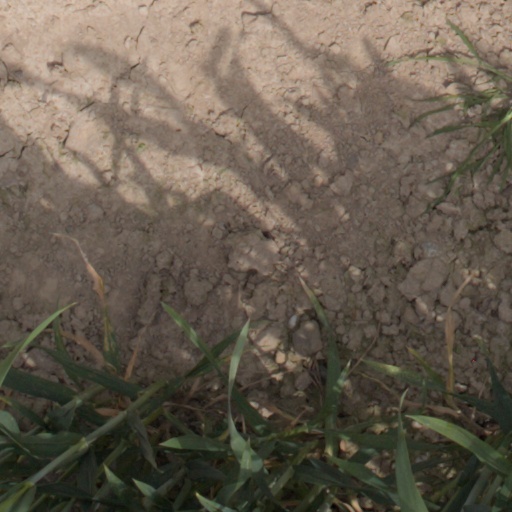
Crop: wheat